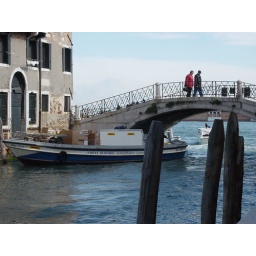
Our accidental visit to Venizia (they moved our car to another train in the middle of the night as we slept).